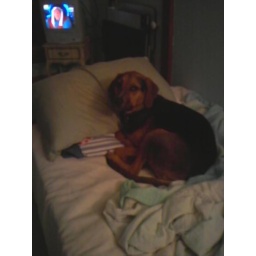
Reagan curled up in my bed at my parent's house on my pillow